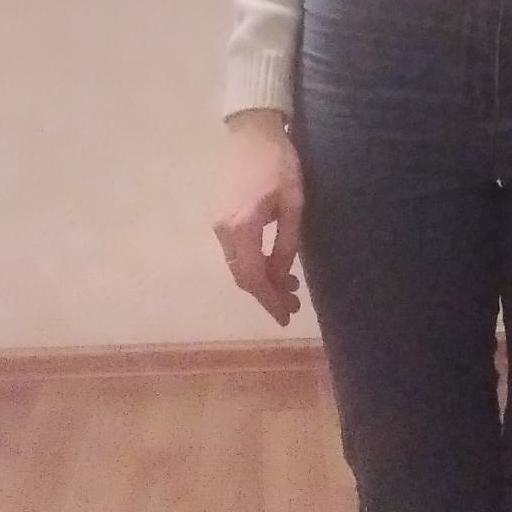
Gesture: no_gesture